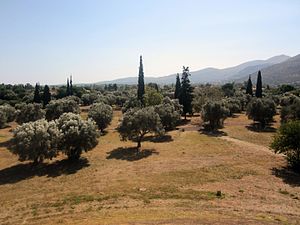
Slaget ved Marathon
Sletten ved Marathon.
Slaget ved Marathon fandt sted 490 f.Kr. under Perserkrigene, nærmere bestemt i det, der kaldes den 1. perserkrig.